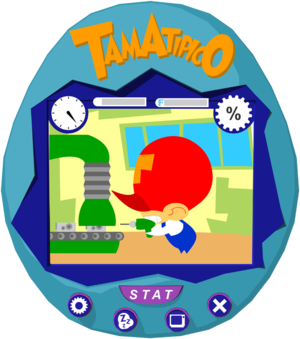
Molleindustria est une entreprise italienne opérant le site web du même nom et créant et propose des jeux flash polémiques à visée politique et sociale, sous licence Creative Commons.